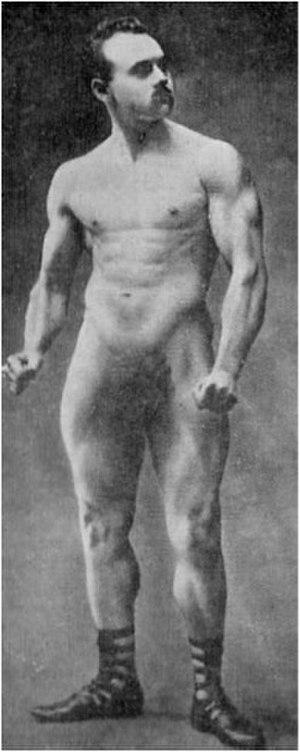
Edmond Desbonnet, né à Lille le 26 juin 1868 et mort le 28 juin 1953 à La Varenne-Saint-Hilaire, est un physiologiste et médecin français.